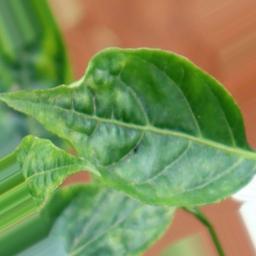
Label: healthy